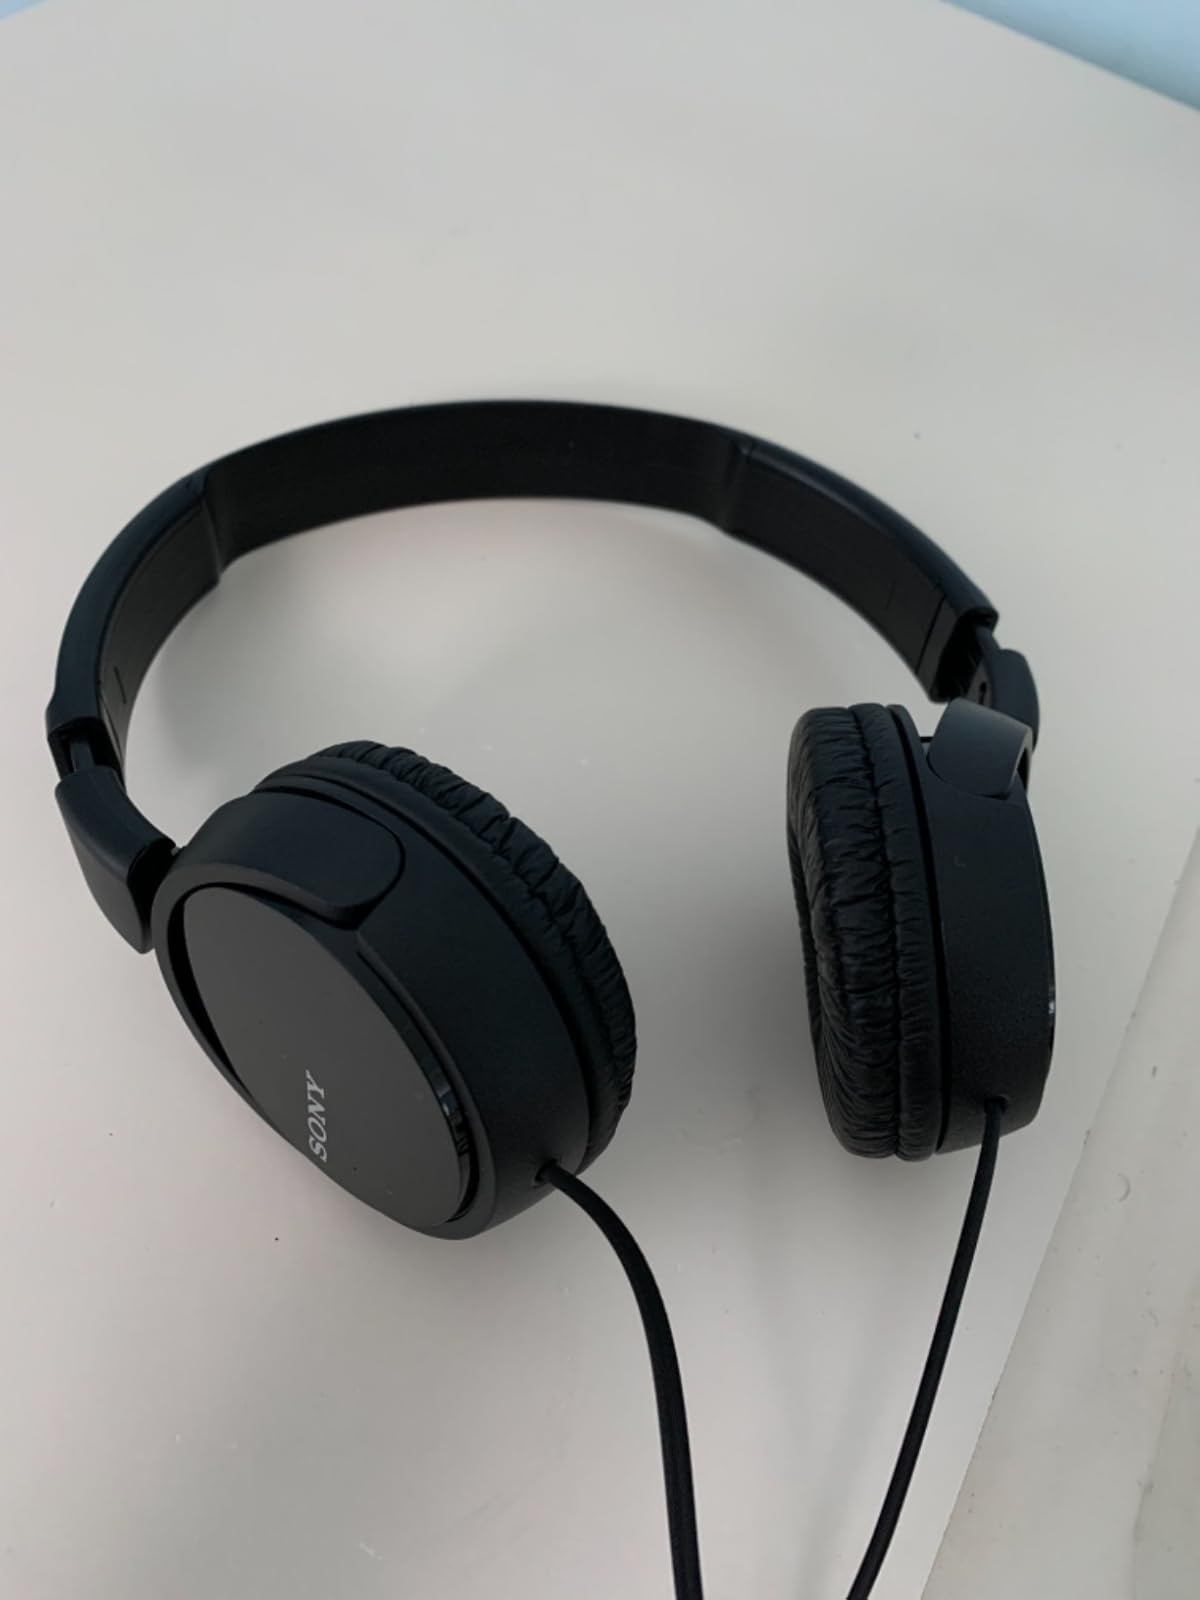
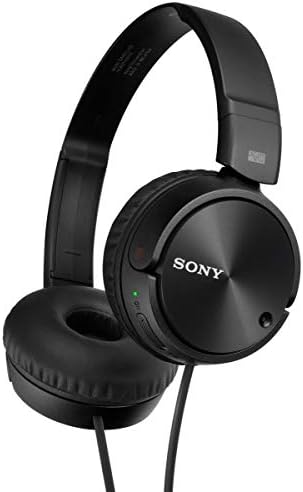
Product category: headphones
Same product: yes